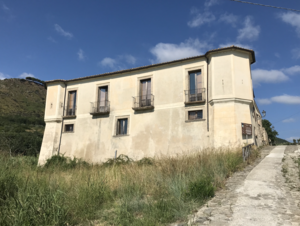
Copanello ou Copanello de Stalettì est une frazione de la commune de Stalettì dans la province de Catanzaro. C'est une localité balnéaire de la côte de la mer Ionienne surnommée la perla dello Jonio catanzarese, c'est-à-dire la Perle de la Mer Ionienne de Catanzaro. Elle est délimitée au nord par le fleuve Alessi et au sud par le torrent Lamia. Copanello est elle-même divisée en deux hameaux : Copanello Alto et Copanello Lido.